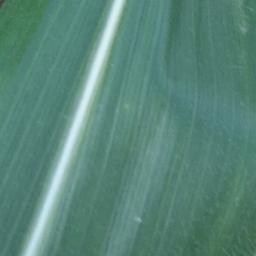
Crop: corn
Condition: (maize)_healthy